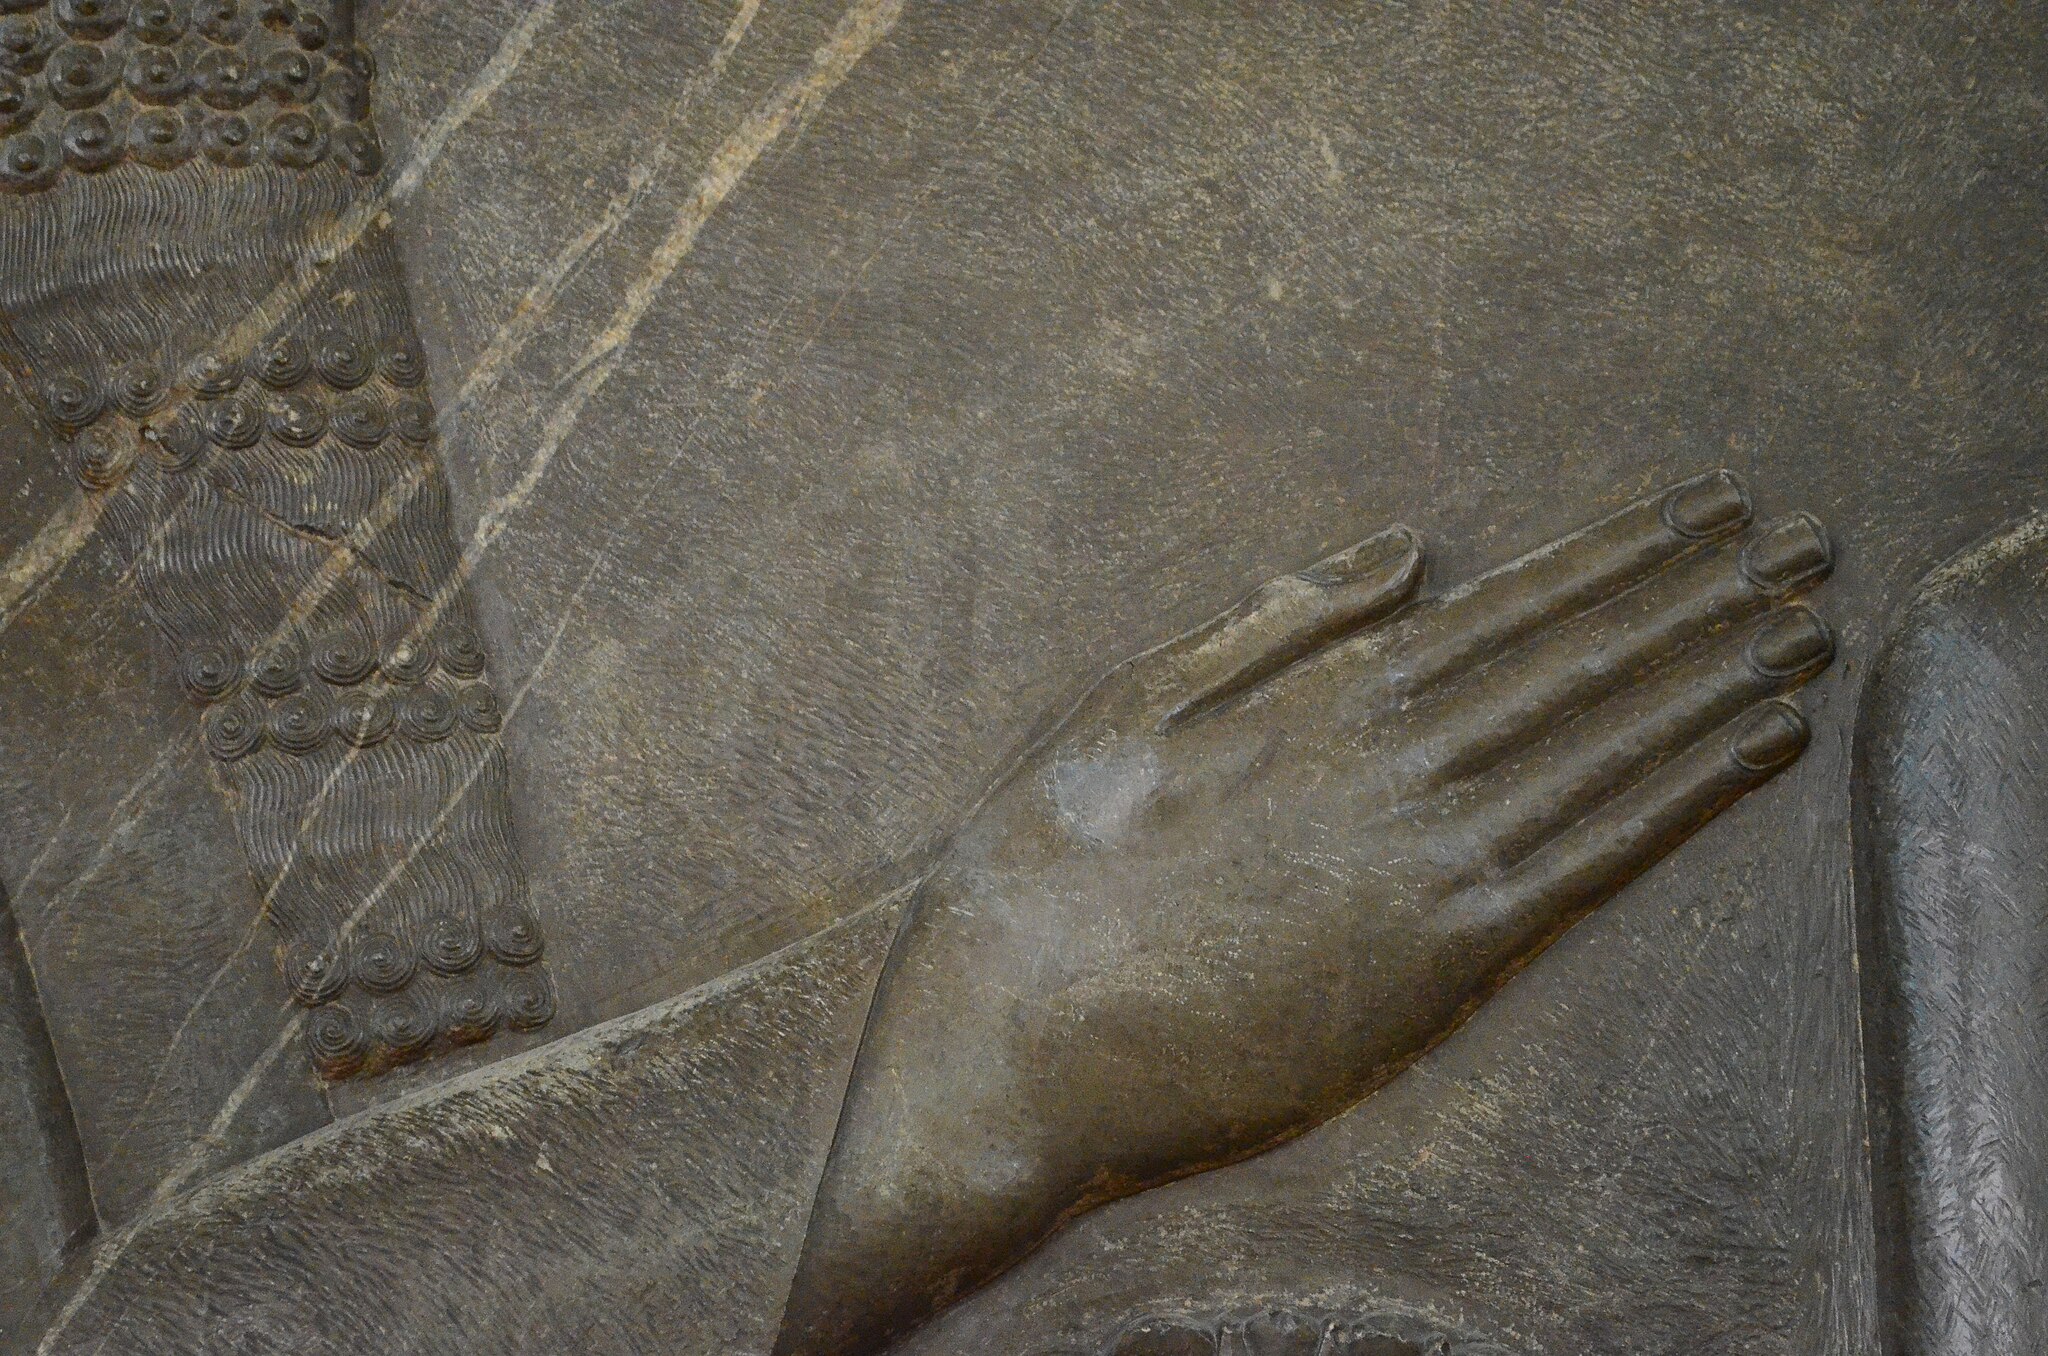
Title: National Museum of Iran Darafsh (813)
Description: National Museum of Iran
Date: 2015-06-17 14:24:09
Categories: GFDL, License migration redundant, Self-published work, Photos by Darafsh Kaviyani, Audience scene of Darius (or Xerxes I)